Agrigento

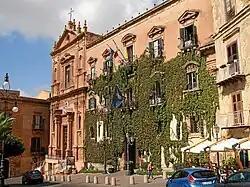
Agrigento's Town Hall

In 1860, as in the rest of Sicily, the inhabitants supported the arrival of Giuseppe Garibaldi during the Expedition of the Thousand (one of the most dramatic events of the Unification of Italy) which marked the end of Bourbon rule. In 1927, Benito Mussolini through the "Decree Law n. 159, 12 July 1927", introduced the current Italianized version of the Latin name. The decision remains controversial as a symbol of Fascism and the eradication of local history. Following the suggestion of Andrea Camilleri, a Sicilian writer of Agrigentine origin, the historic city centre was renamed to the Sicilian name "Girgenti" in 2016. The city suffered a number of destructive bombing raids during World War II.